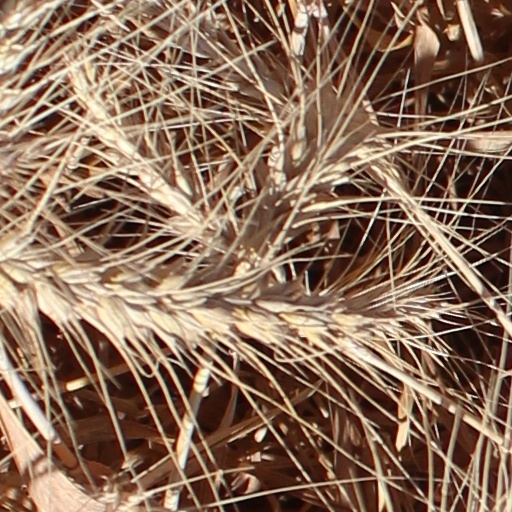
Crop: wheat